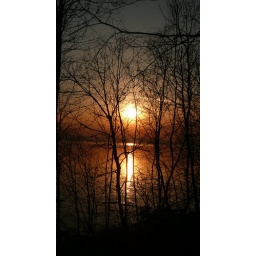
stripes in the water under whiteface, silouettes, boat